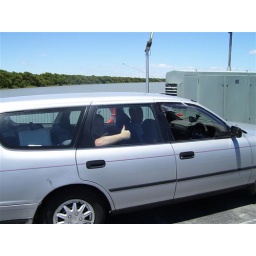
river crossing in car